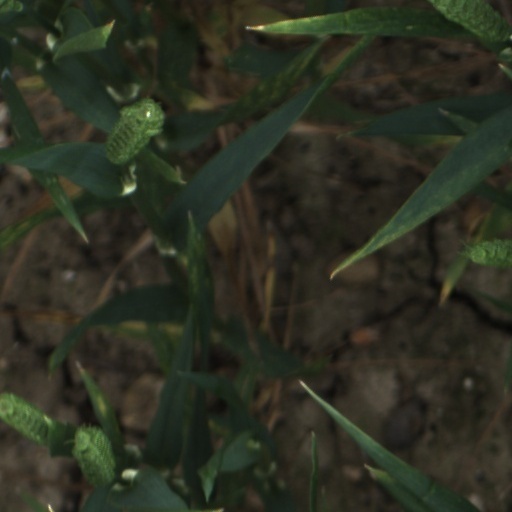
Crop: wheat